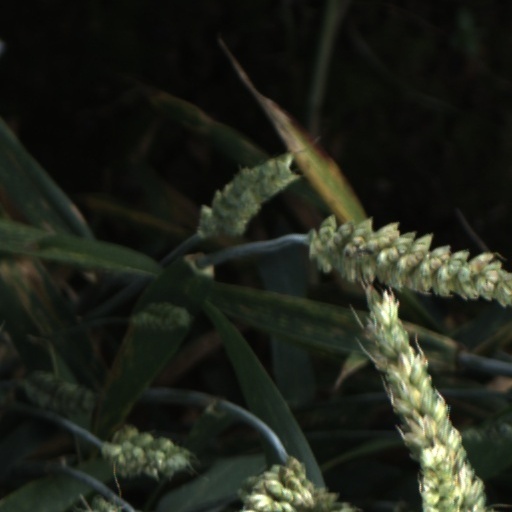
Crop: wheat